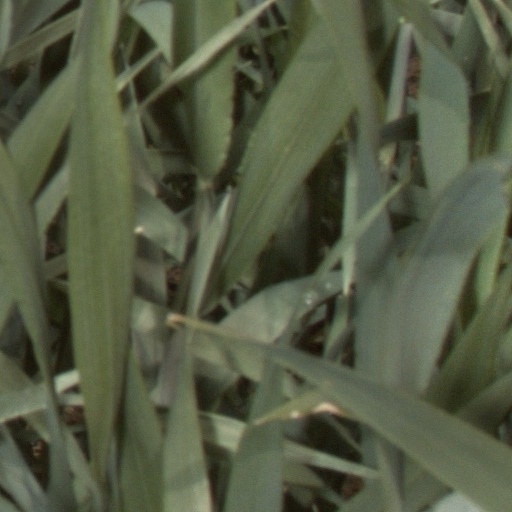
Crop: wheat